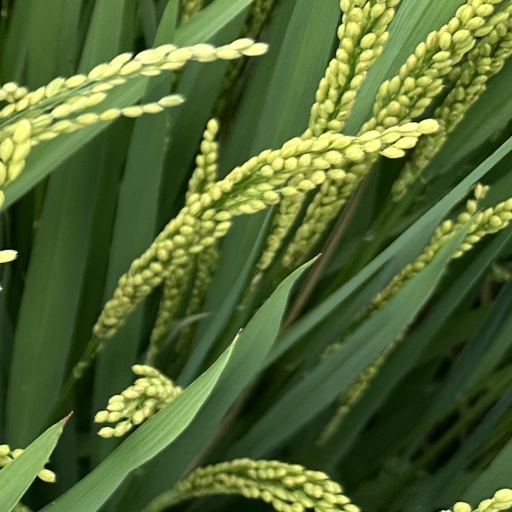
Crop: rice